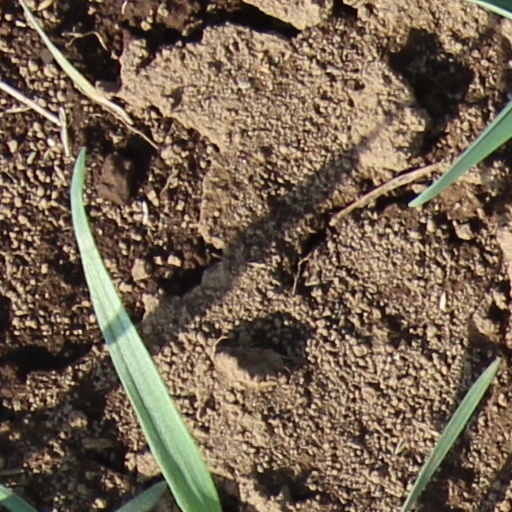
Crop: wheat